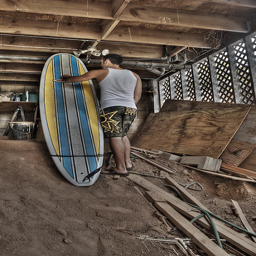
A man in white shirt standing next to a surfboard.
A man with a surfboard standing on dirt.
A man holding a surfboard on top of a pile of dirt.
A man is buiding his own surfboad to eventually take out to the water.
A man stands next to a surfboard in a dirty storage area.